Venus in fiction

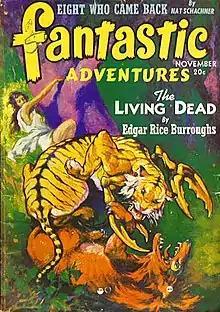
Refer to caption

In the planetary romance subgenre that flourished in this era, Ralph Milne Farley and Otis Adelbert Kline wrote series in this setting starting with "The Radio Man" (1924) and "The Planet of Peril" (1929), respectively. These stories were inspired by Edgar Rice Burroughs's Martian "Barsoom" series that began with "A Princess of Mars" (1912); Burroughs later wrote planetary romances set on a swampy Venus in the "Amtor" series, beginning with "Pirates of Venus" (1932). Other authors who wrote planetary romances in this setting include C. L. Moore with the Northwest Smith adventure "Black Thirst" (1934) and Leigh Brackett with stories like "The Moon that Vanished" (1948) and the Eric John Stark story "Enchantress of Venus" (1949).